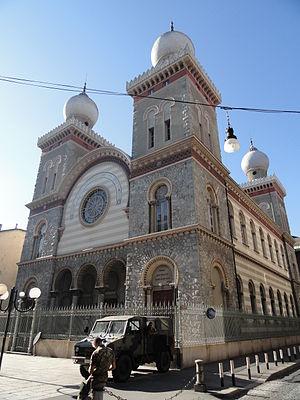
La synagogue de Turin, située place Primo Levi, anciennement via Pie V, dans le quartier San Salvario, à proximité de la gare de Turin-Porta-Nuova, a été inaugurée en 1884, gravement endommagée lors des bombardements de 1942, et reconstruite en 1949. C'est le principal lieu de culte de la communauté juive de Turin.